Chris Barber

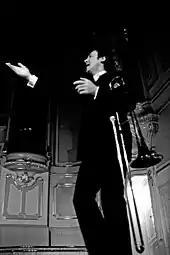
Barber performing in Hamburg, 1972

In the late 1950s and early 1960s, Barber was mainly responsible for arranging the first UK tours of blues artists Big Bill Broonzy, Sonny Terry and Brownie McGhee and Muddy Waters. This, with the encouragement of local enthusiasts such as Alexis Korner and John Mayall, sparked young musicians such as Peter Green, Eric Clapton and the Rolling Stones. British rhythm and blues powered the British invasion of the USA charts in the 1960s.